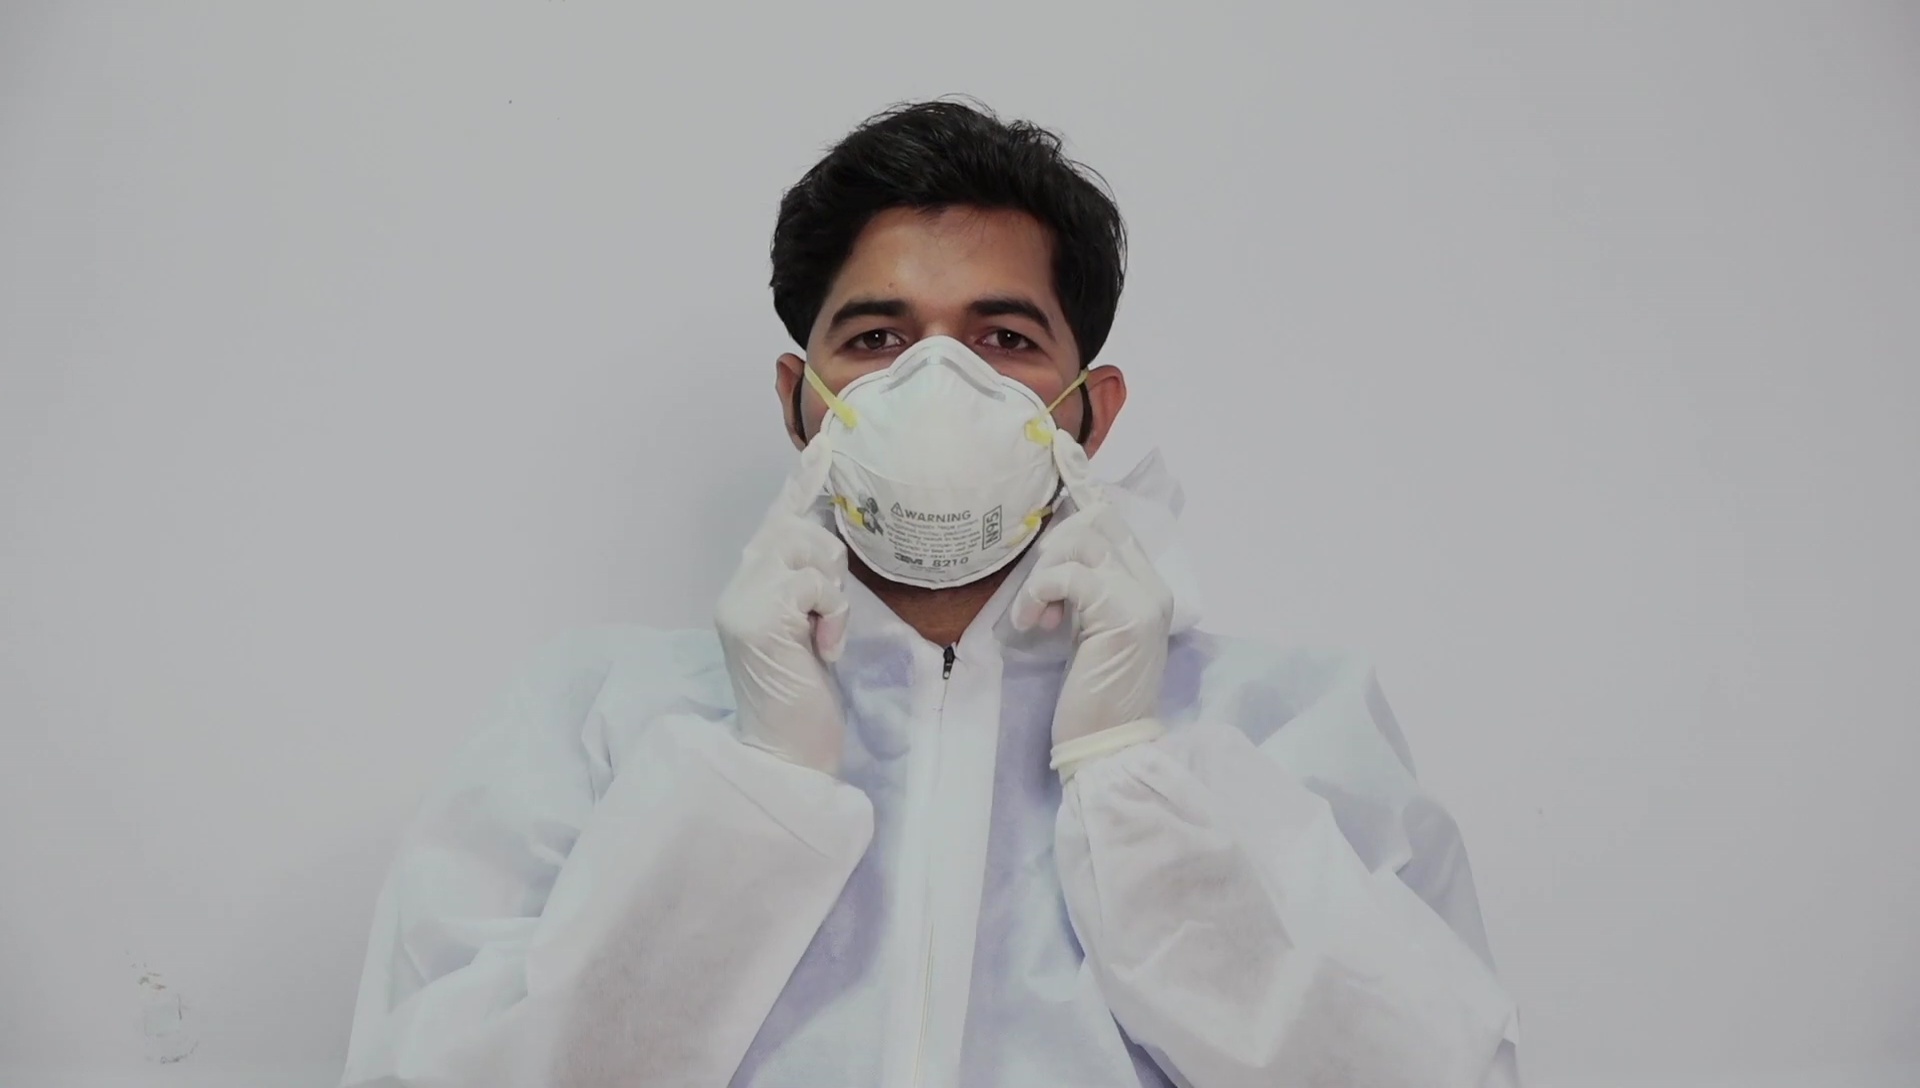
Objects detected:
Mask
Gloves
Gloves
Coverall